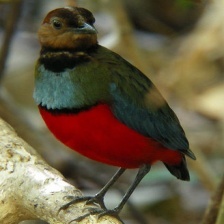
Species: RED BELLIED PITTA
Scientific name: PITTA ERYTHROGASTER